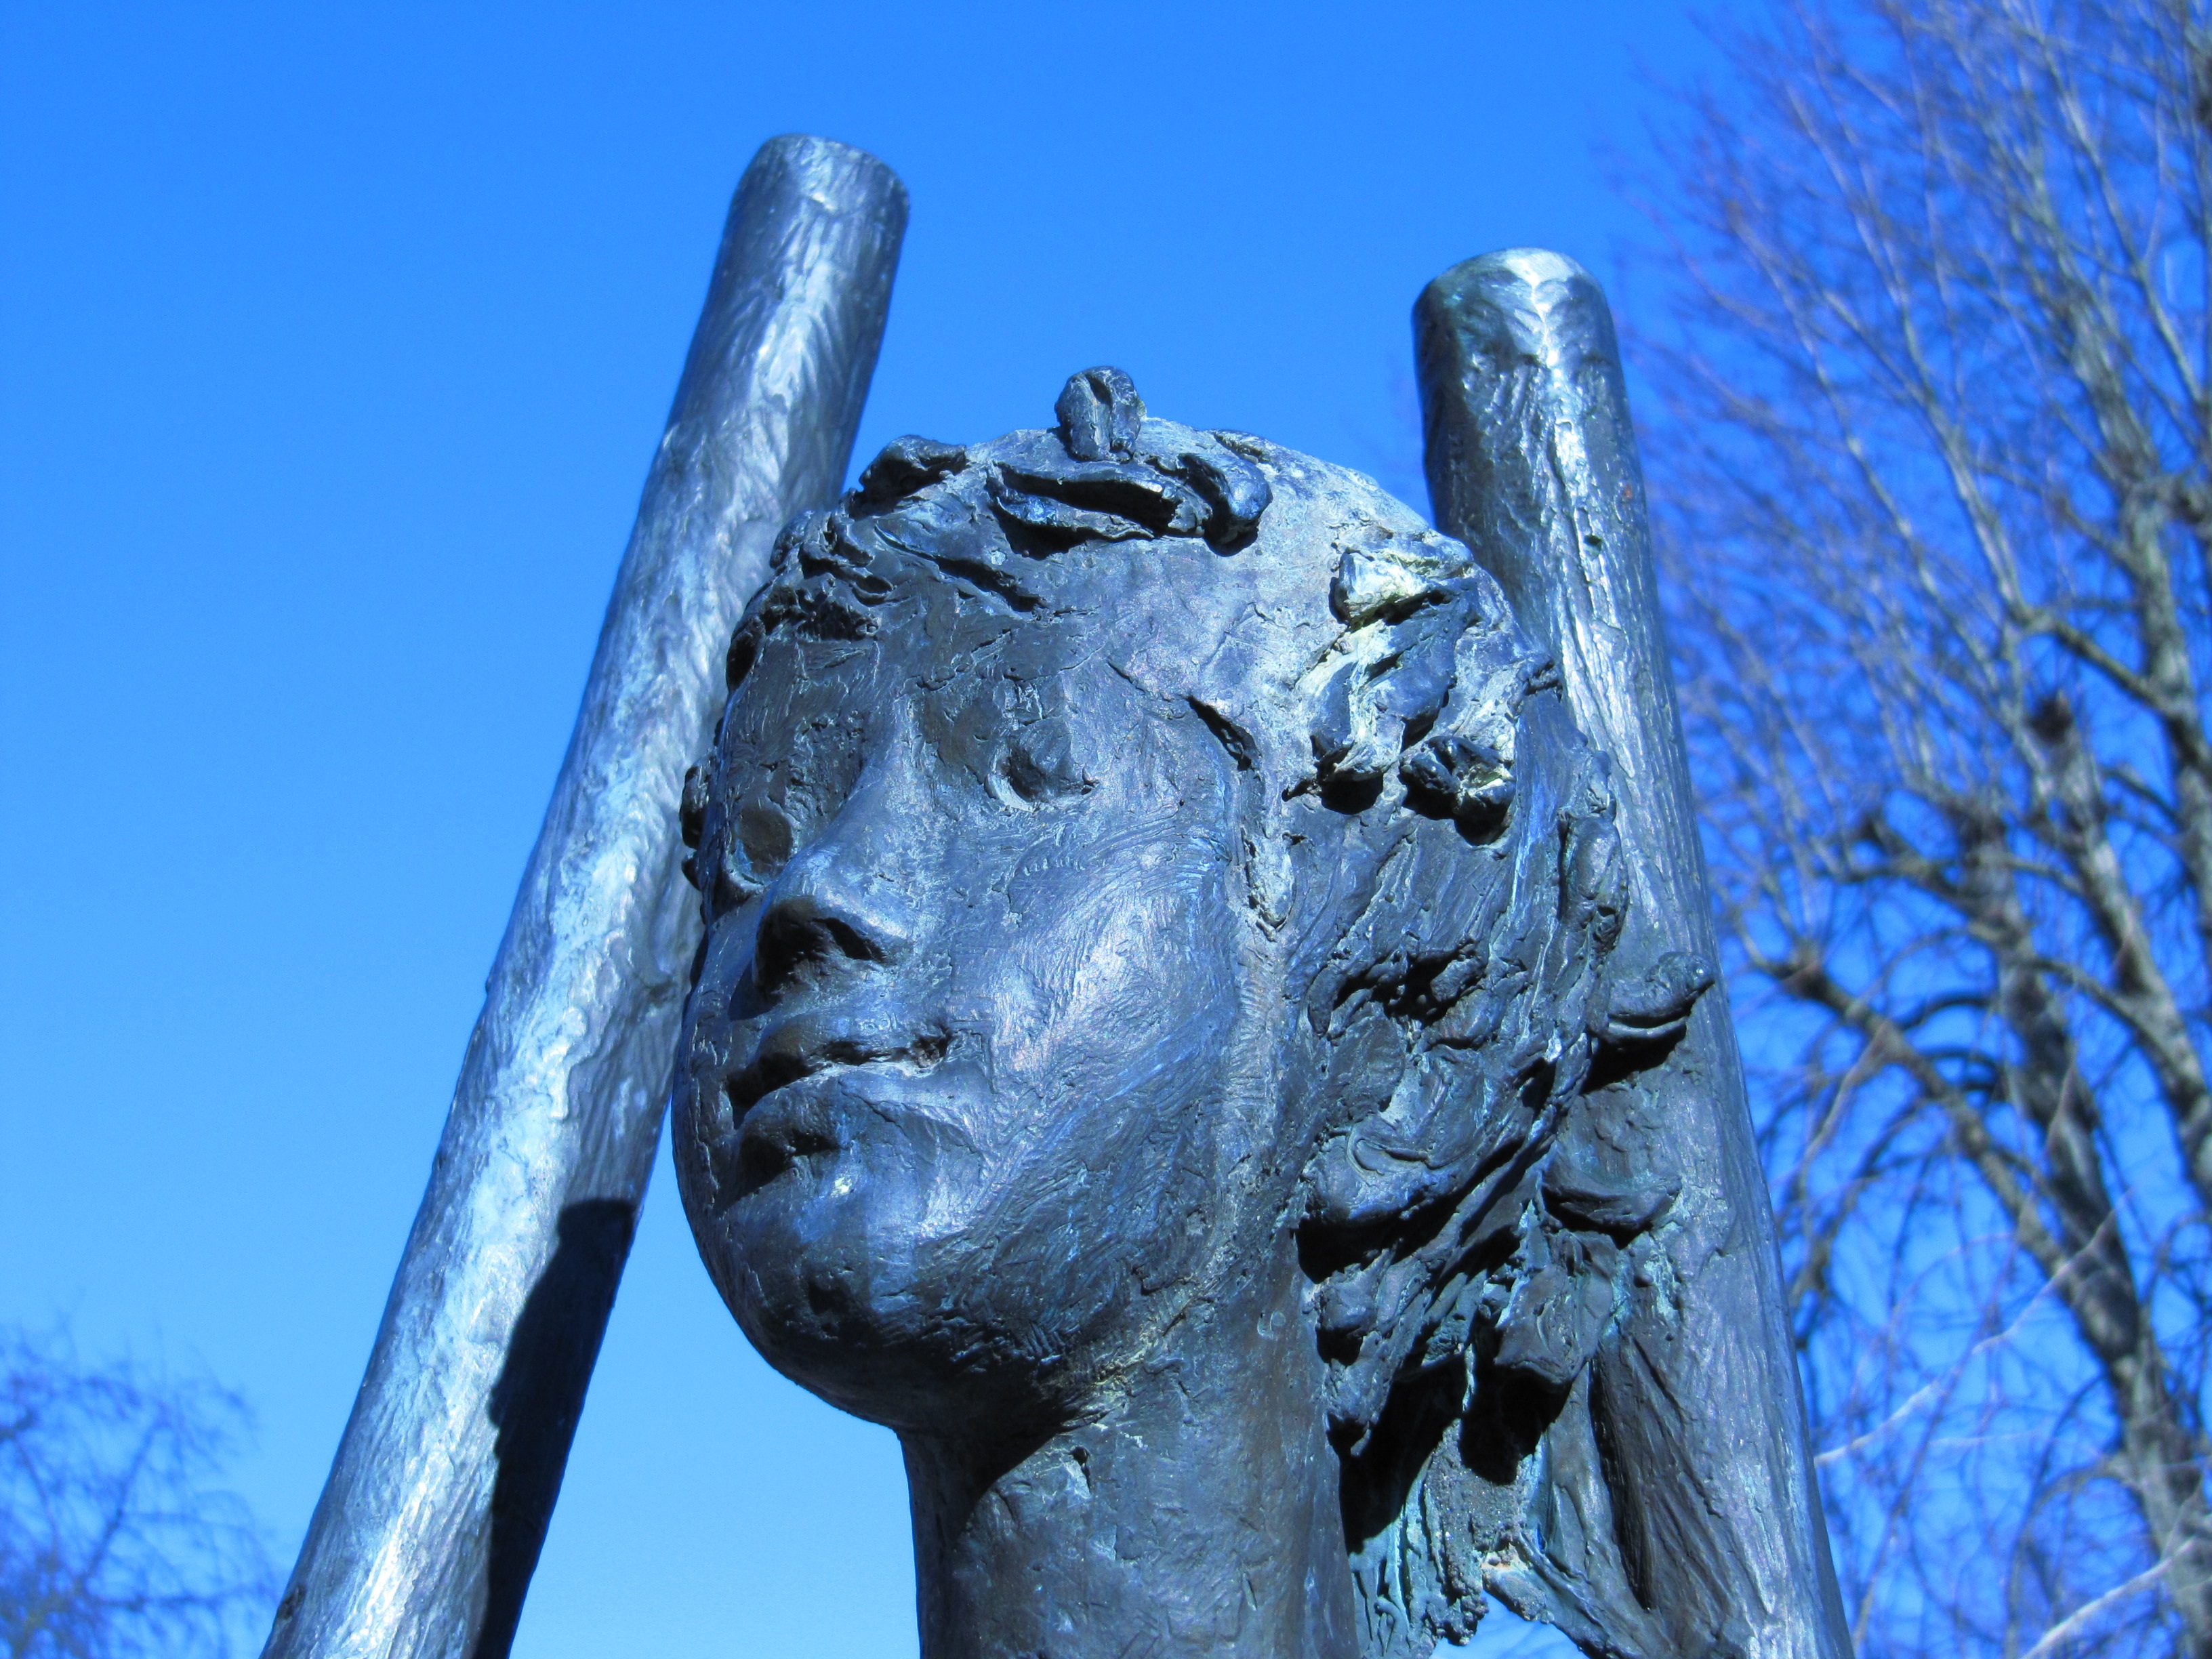
monument, statue, blue, stalk, gargoyle, sculpture, art, carving, aachen